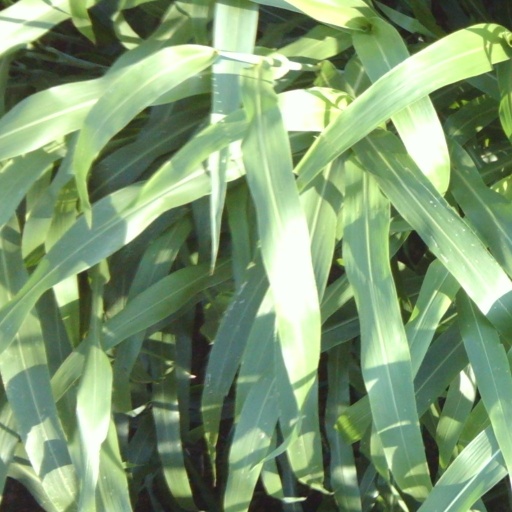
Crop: sorghum